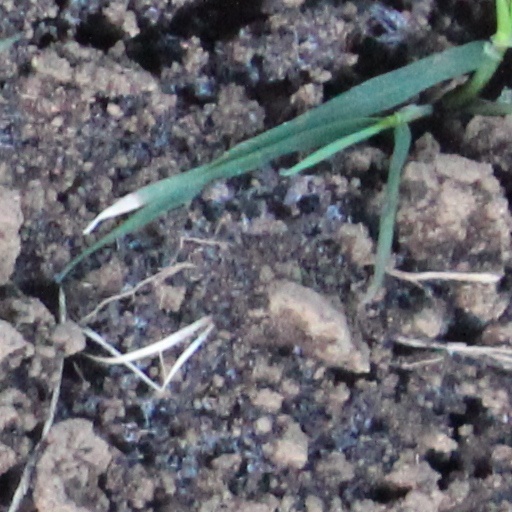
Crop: wheat